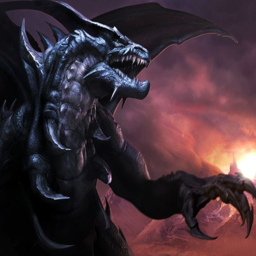
a huge dragon with sharp teeth , pointy spikes all over his body and a thick